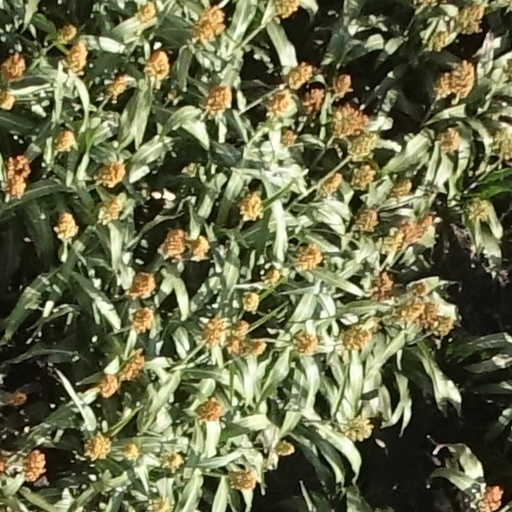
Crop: sorghum